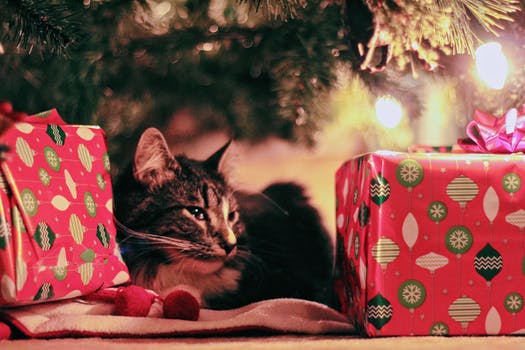
Label: No Watermark